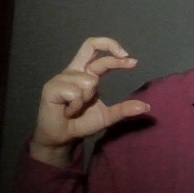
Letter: thal